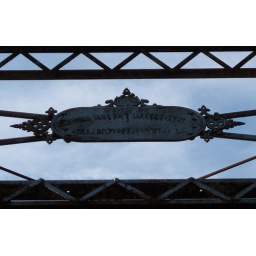
Front of sign above bridge